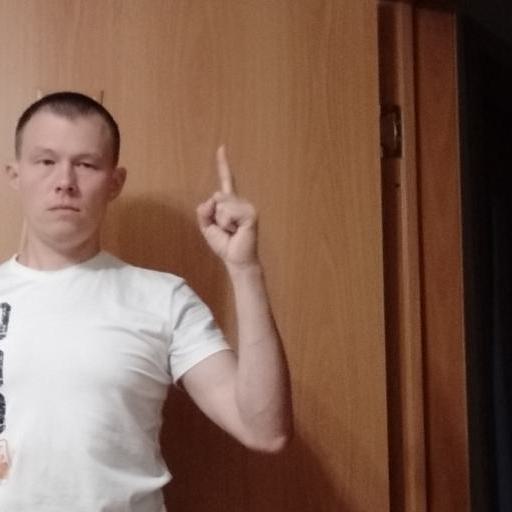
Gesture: one